2010 CONCACAF Beach Soccer Championship

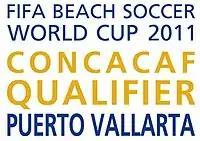

The 2010 CONCACAF Beach Soccer Championship was a continental beach soccer tournament, which took place between December 1 and December 5, 2010, in Puerto Vallarta, Mexico, for the third time in a row. Organizers had hoped to extend the number of teams participating from six to eight after seeing newcomers Bahamas compete in the previous competition, and this indeed materialized with Jamaica returning after four years and Guatemala joining the tournament. This meant that the competition took place between two groups of four in a round-robin format, with the top two teams in each group qualifying to the knockout stage.